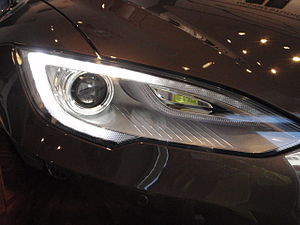
Tesla Model S / Galleri
Tesla Model S er en femdørs elbil i luksusklassen produceret af Tesla Motors. Ifølge producenten er den verdens første elektriske luksussedan. Det amerikanske Environmental Protection Agency har vurderet, at Model S er den elbil på markedet med størst rækkevidde. Modellen kom på gaden i USA i 2012, i Europa i 2013 og i Asien i 2014. Ved udgangen af december 2015 var der i alt solgt flere end 100.000 Model S – heraf 60.000 i USA, 10.000 i Norge og 3300 i Danmark. Startprisen i Danmark var, til og med 2015, 580.000 kr., som følge af at elbiler var fritaget for registreringsafgift. I 2016-2020 udfases den danske afgiftsfritagelse for elbiler, herunder også Model S, så startprisen pr. 6. marts 2016 er 754.757 kroner, hvoraf registreringsafgift og moms udgør 266.000 kr.